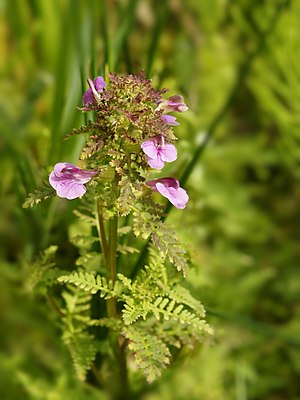
Engtroldurt
Engtroldurt, ofte skrevet eng-troldurt, er en halvsnyltende plante i gyvelkvæler-familien. Den ligner mosetroldurt, men er 15-50 centimeter høj. Desuden er bægeret to-læbet og kun svagt opblæst efter blomstringen. Underarten høsttroldurt har sidegrene, der er omtrent lige lange og en mindre krone.